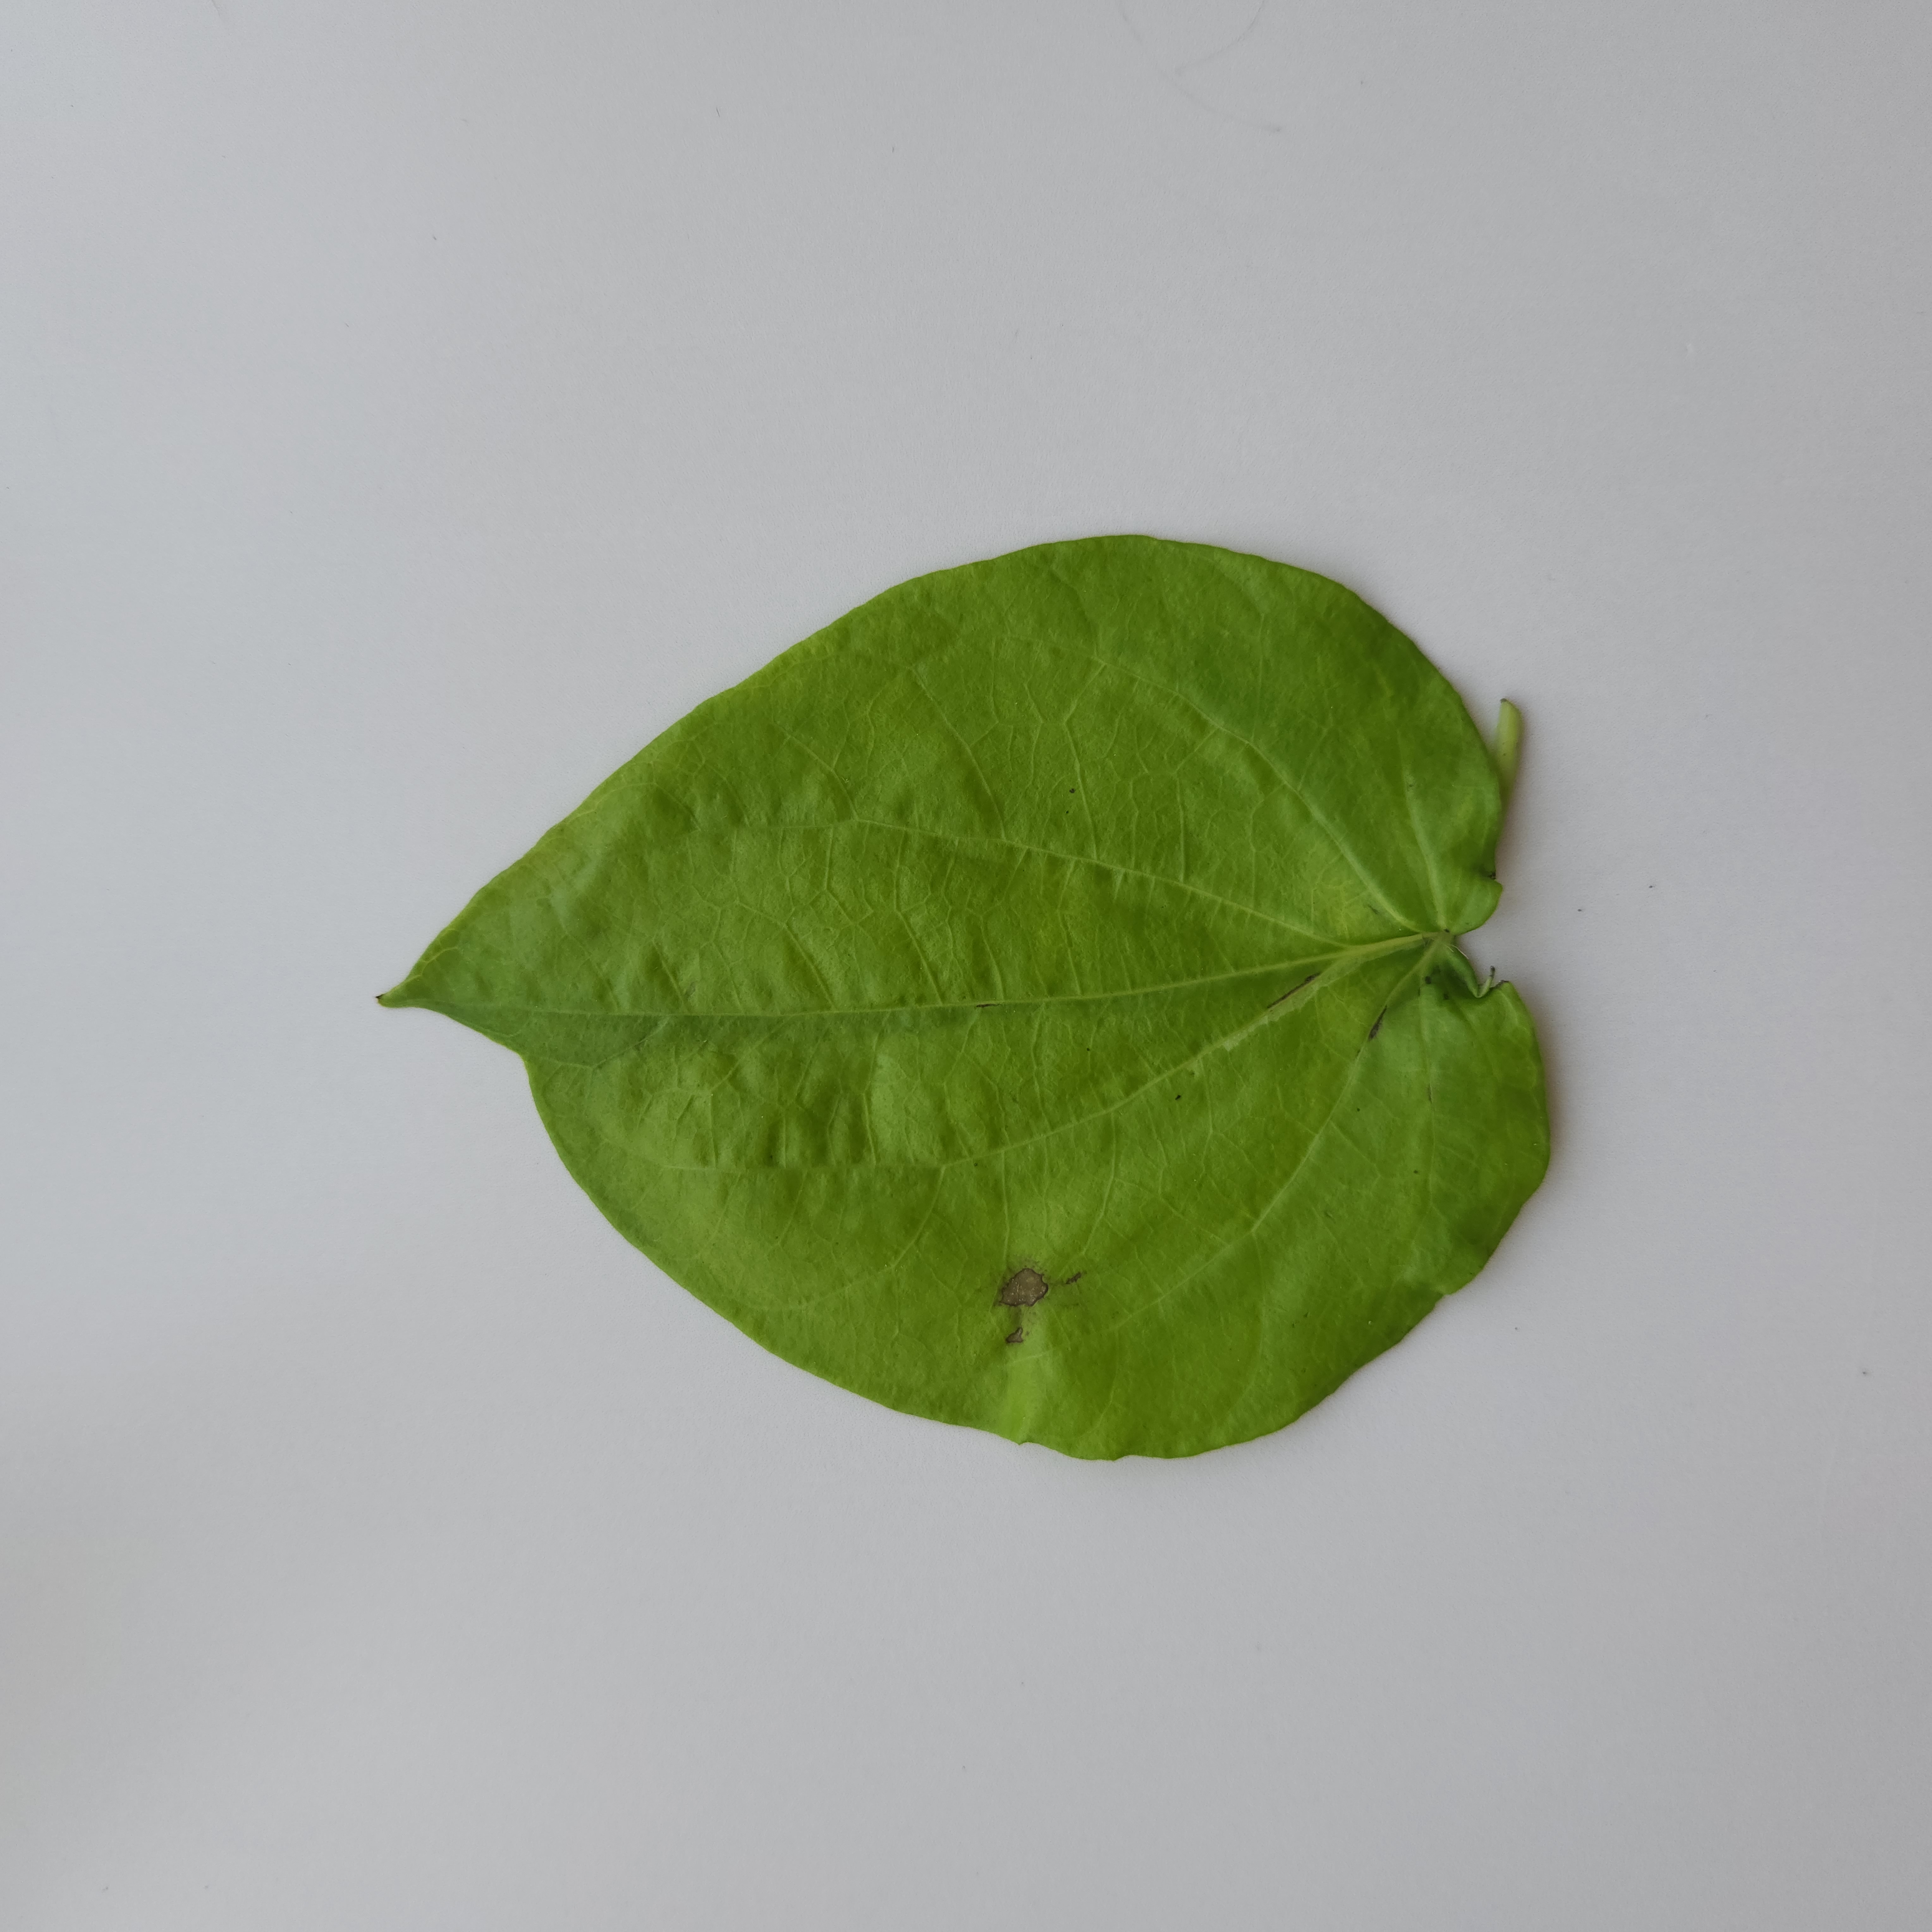
Label: Diseased